Kedarcidin

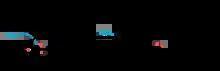
Borohydride-induced tandem epoxide opening–Bergman cycloaromatization of kedarcidin chromophore. Analogous nucleophilic "bioactivation" was initially implicated in the mechanism of action as well.

"In vivo" nucelophilic addition of thiolates to C12 and consequent opening of the core epoxide has been hypothesized to trigger Bergman cyclization in kedarcidin chromophore. Nucleophilic activation is thought to diminish the ring strain incurred by formation of the cycloaromatized product, and thus activate kedarcidin chromophore toward DNA scission. In the isolation and structural characterization studies carried out by Leet "et al"., C12-sodium borohydride reduction of kedarcidin chromophore induced rapid cycloaromatization and so facilitated studies of the otherwise unstable natural product. Consequently, C12-nucleophilic activation is proposed extensively in review literature as a possible means for triggering the cycloaromatization event "in vivo".